Wessbecher Glacier

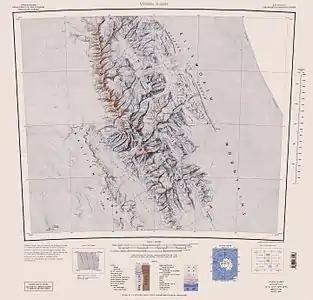
Central and southern Sentinel Range map.

Wessbecher Glacier is a glacier about 7 nautical miles (13 km) long, draining southeast from Mount Inderbitzen and south from Mount Mullen between Peristera Peak, Lishness Peak and Stikal Peak on the main ridge of Sentinel Range on the west and Marze Peak in Petvar Heights on the east, in the Ellsworth Mountains, Antarctica.